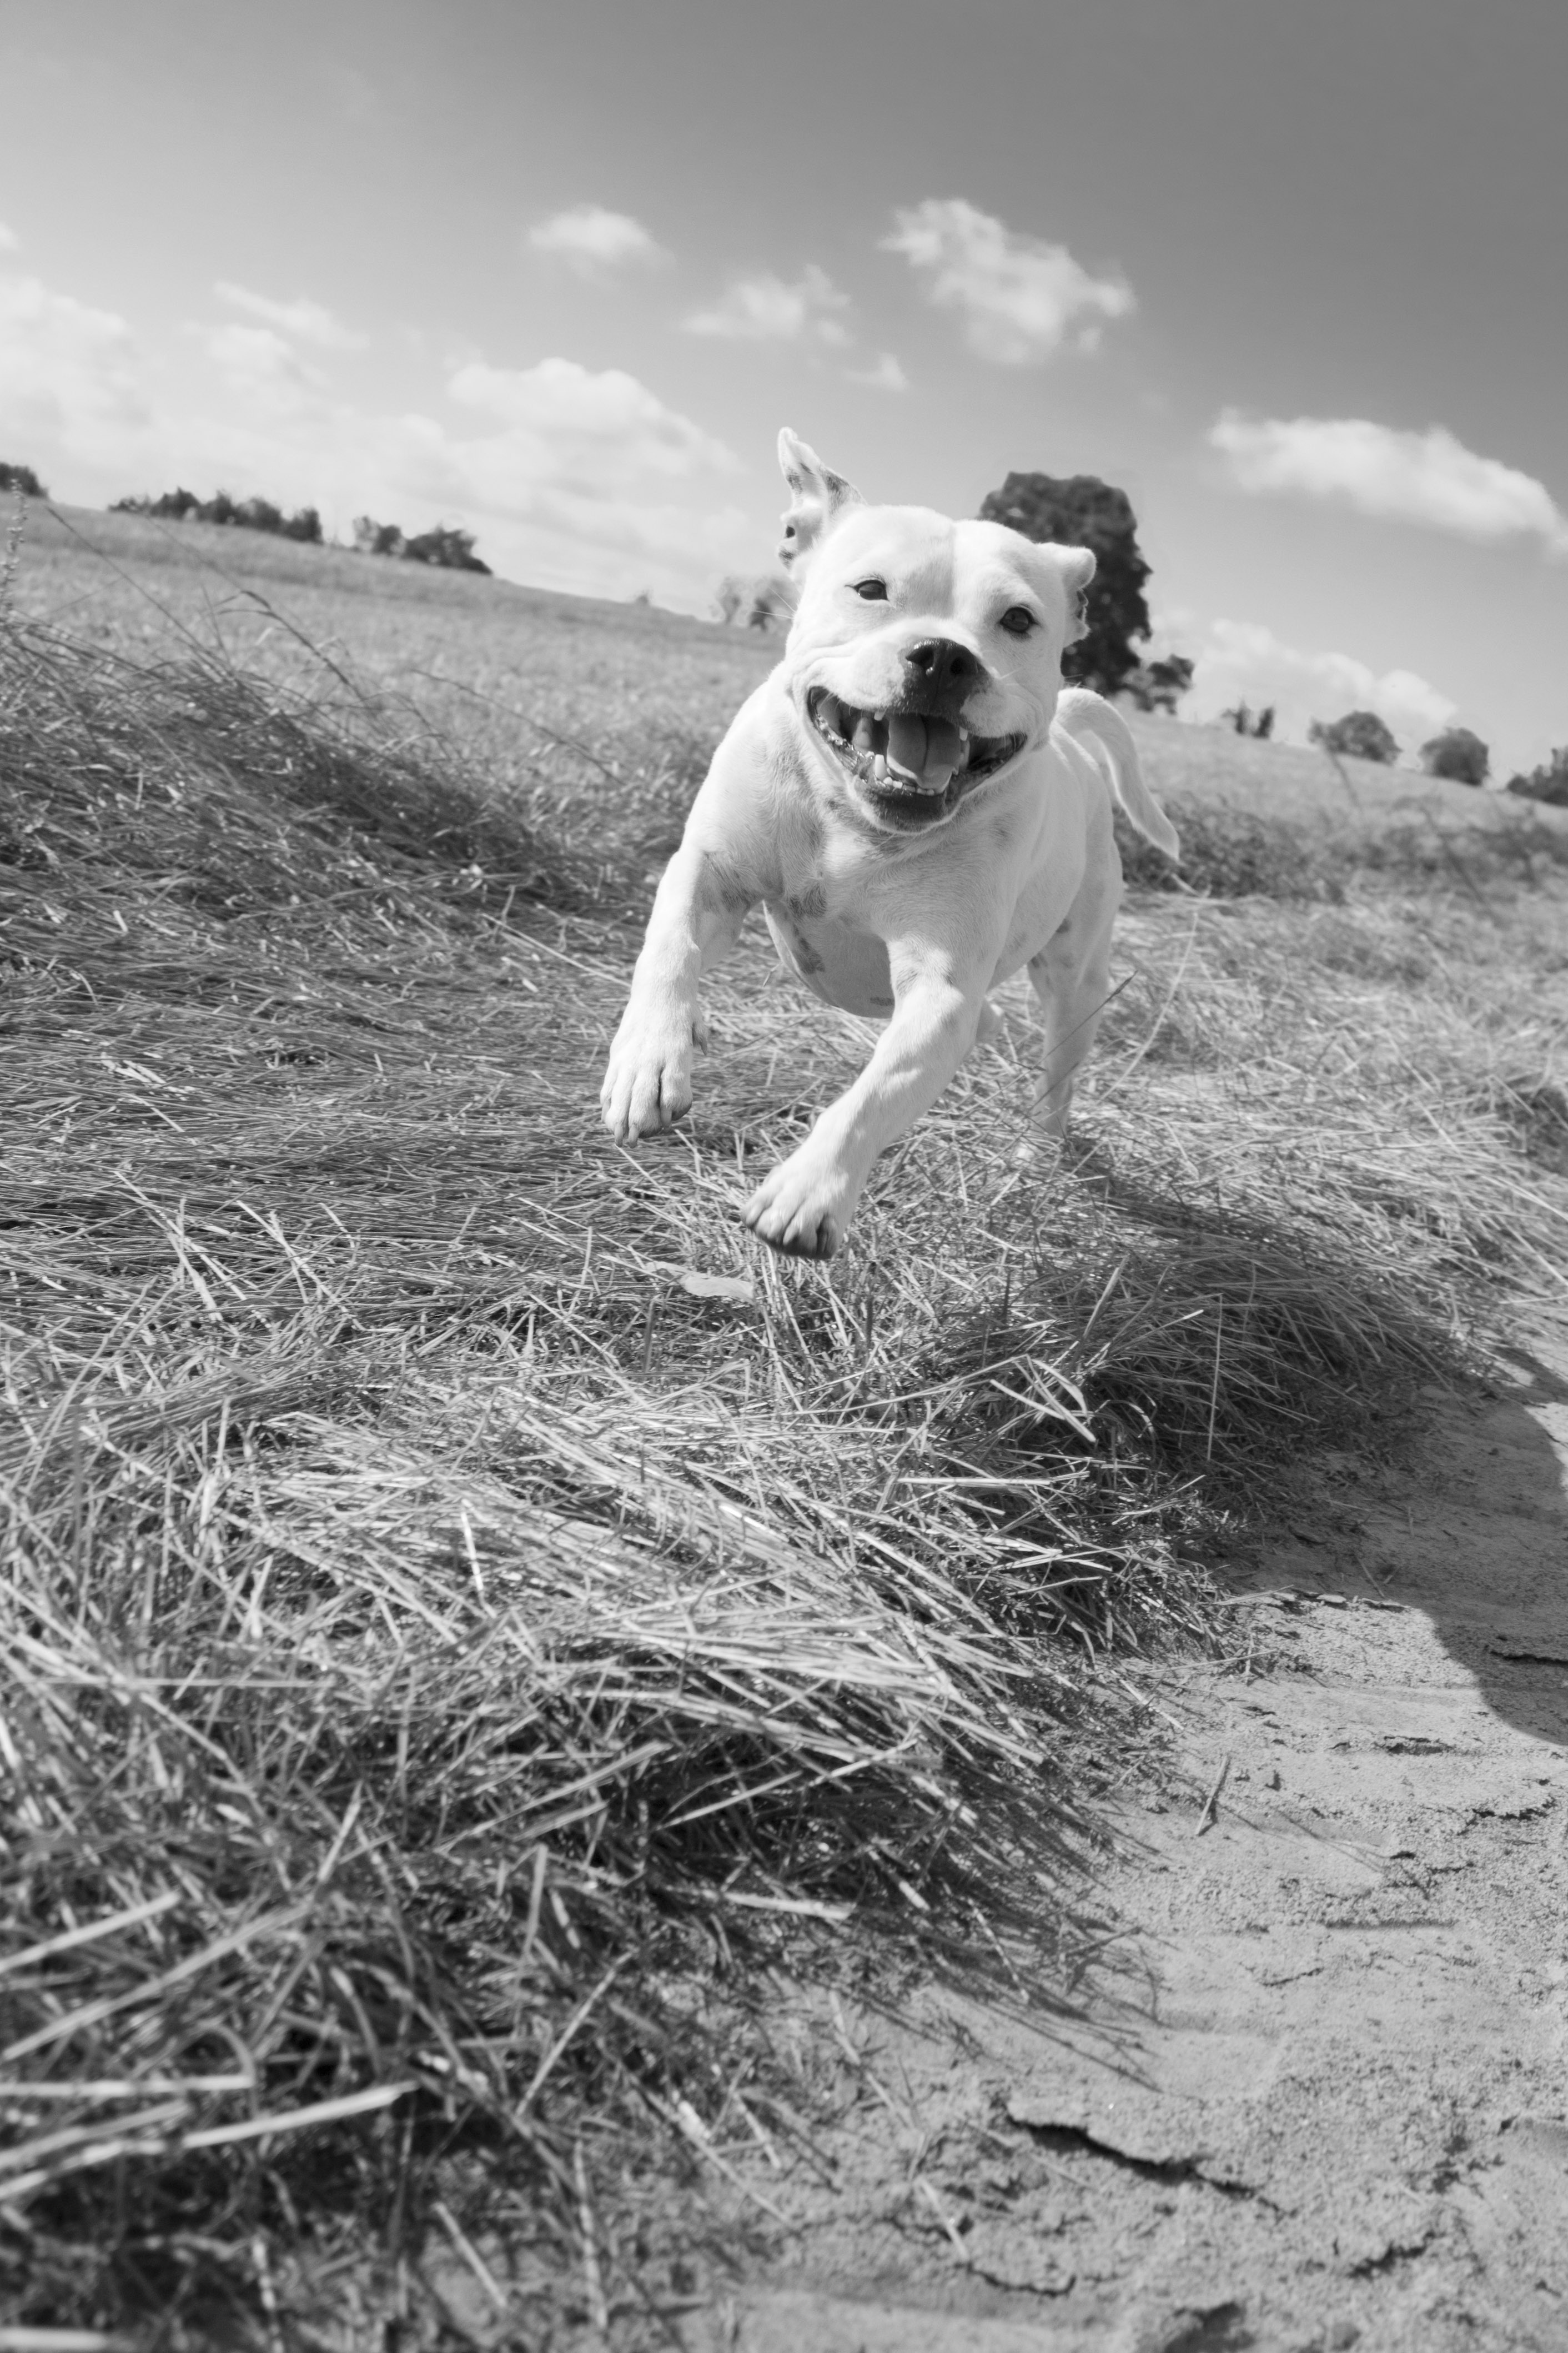
black and white, white, play, run, dog, animal, canine, jump, mammal, monochrome, playful, bull, fun, happy, happiness, vertebrate, funny, staffordshire, terrier, friendly, stafford, purebred, monochrome photography, dog like mammal